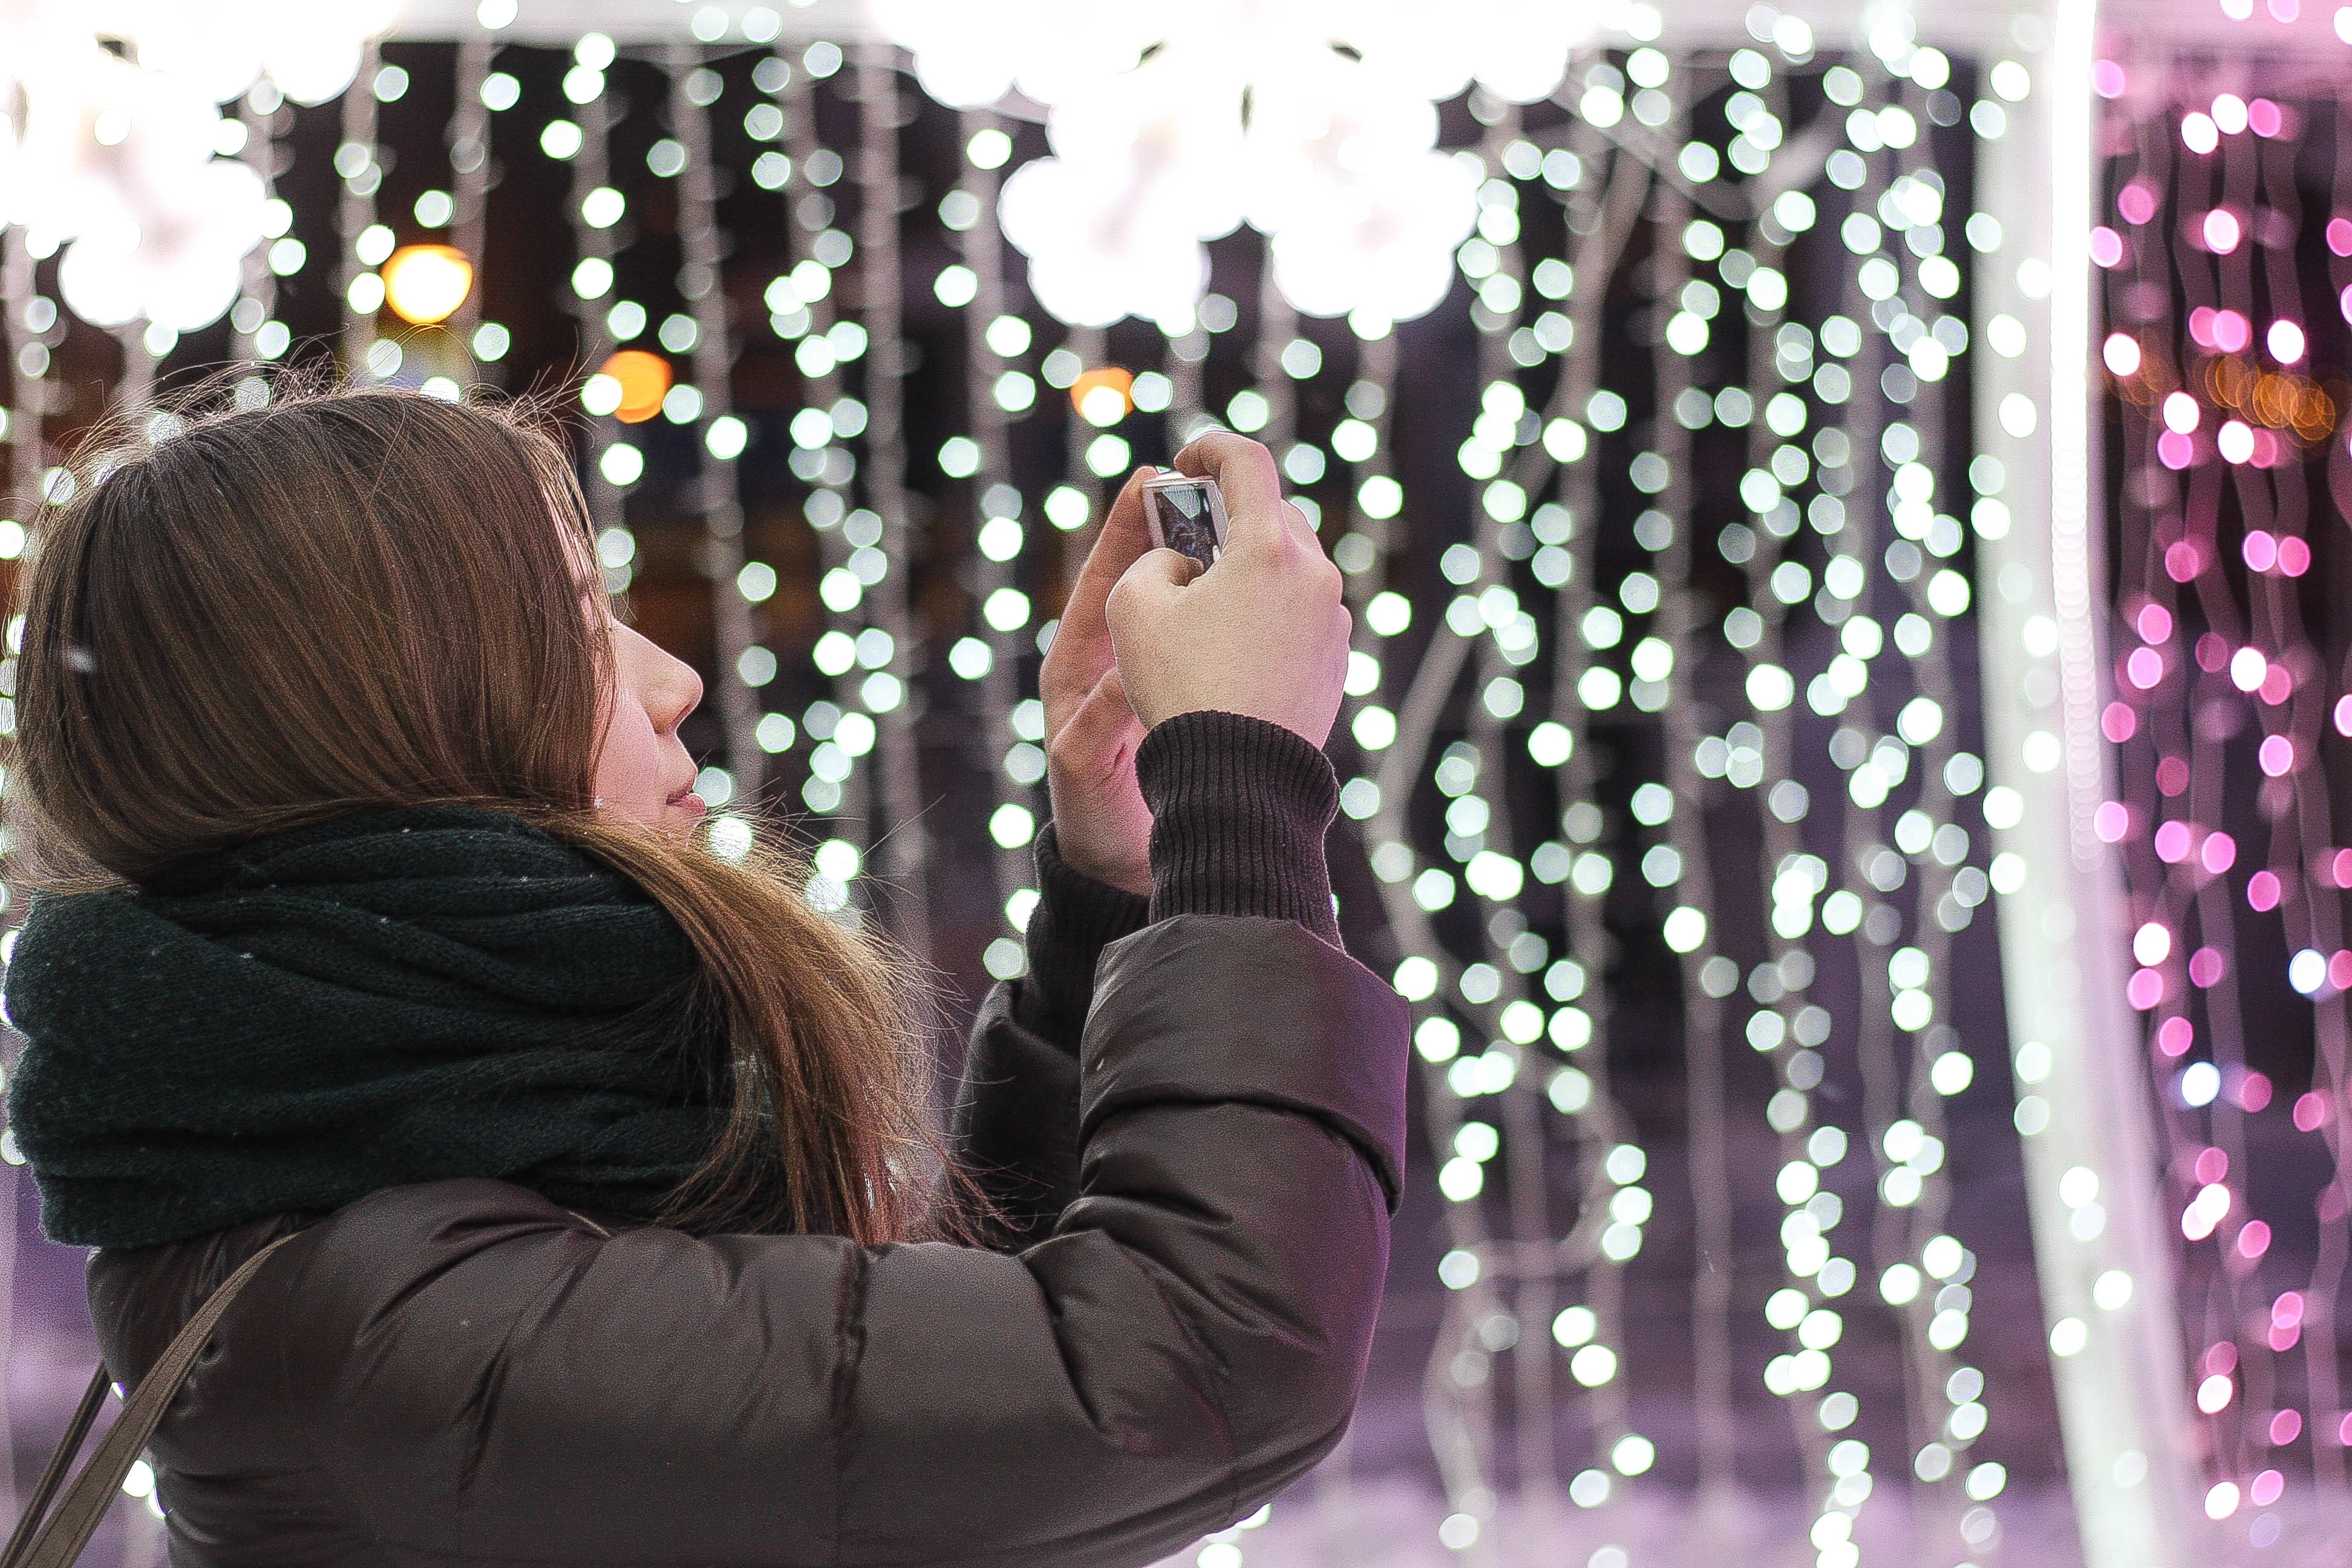
person, winter, woman, photography, spring, phone, color, fashion, ceremony, singing, photograph, beauty, image, interaction